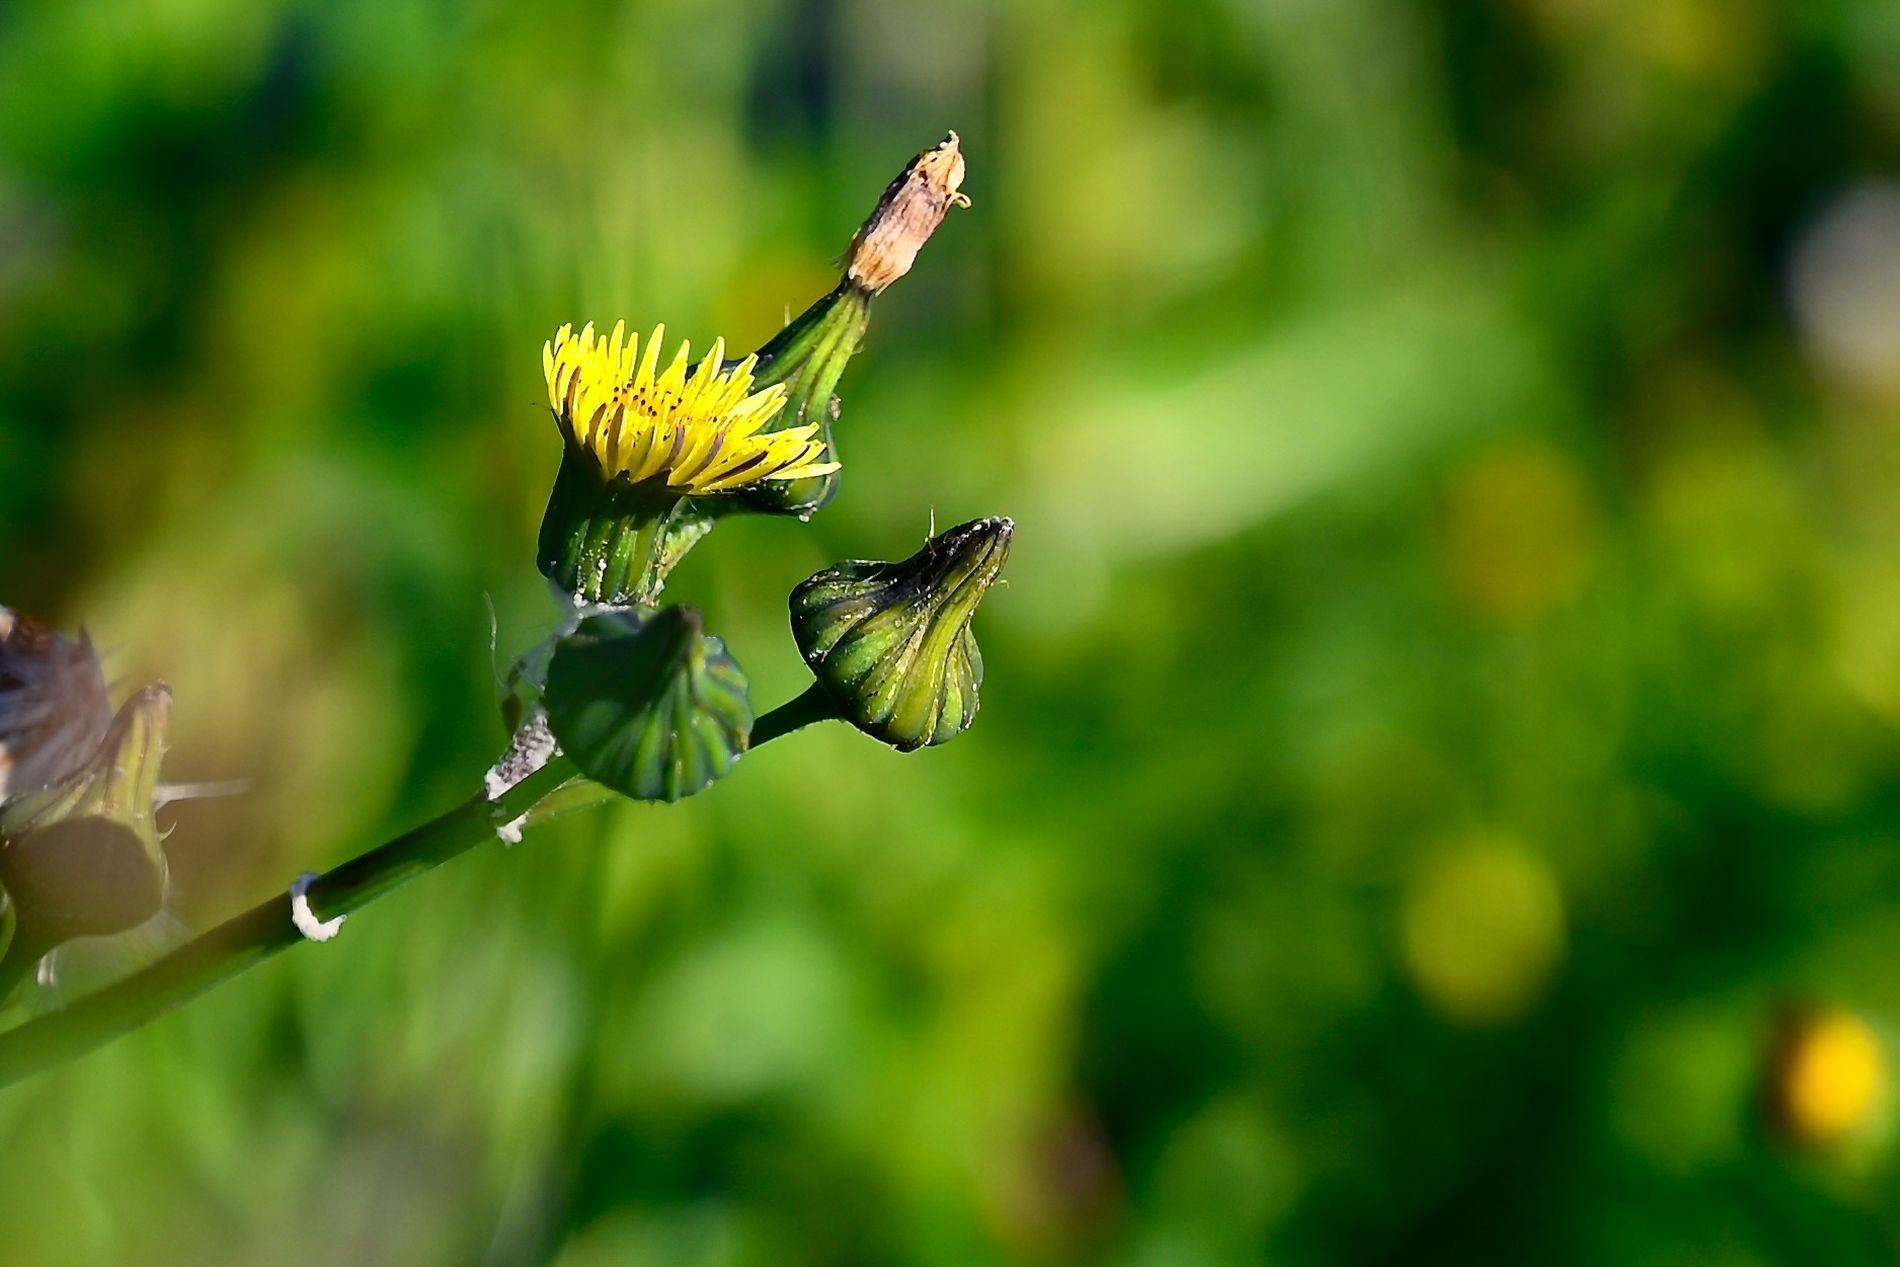
Blooming Rose From Green Bud
A clear shot of a small yellow flower beginning to open, flanked by two unopened green buds. The background is beautifully blurred with shades of green and yellow creating a dreamy soft focus effect that highlights the fine details of the plant in the foreground.
A close-up shot taken with a macro lens to capture very close details of the flower, revealing texture and fine details difficult to see with the naked eye. The scene is in daylight creating a sense of vitality and hope. The blurry background highlights the flower enhancing the details and adding more beauty to the scene.
Labels: Bud, Flower, Plant, Sprout, Pollen, Daisy, Petal, Animal, Bird, Apidae, Bee, Insect, Invertebrate, Wasp, Dandelion, Background
Camera: NIKON CORPORATION NIKON Z 6_2
Lens: 24.0-70.0 mm f/4.0
Aperture: F4
Exposure: 1/800 sec
ISO: 79
Focal length: 69.0 mm